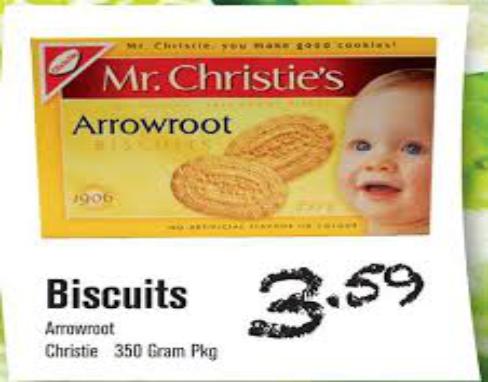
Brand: Arrowroot biscuits
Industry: Food